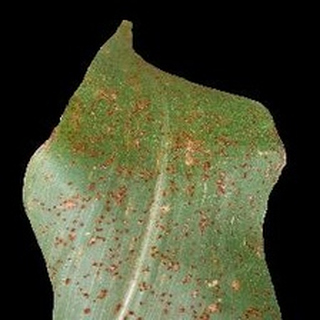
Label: corn_common_rust